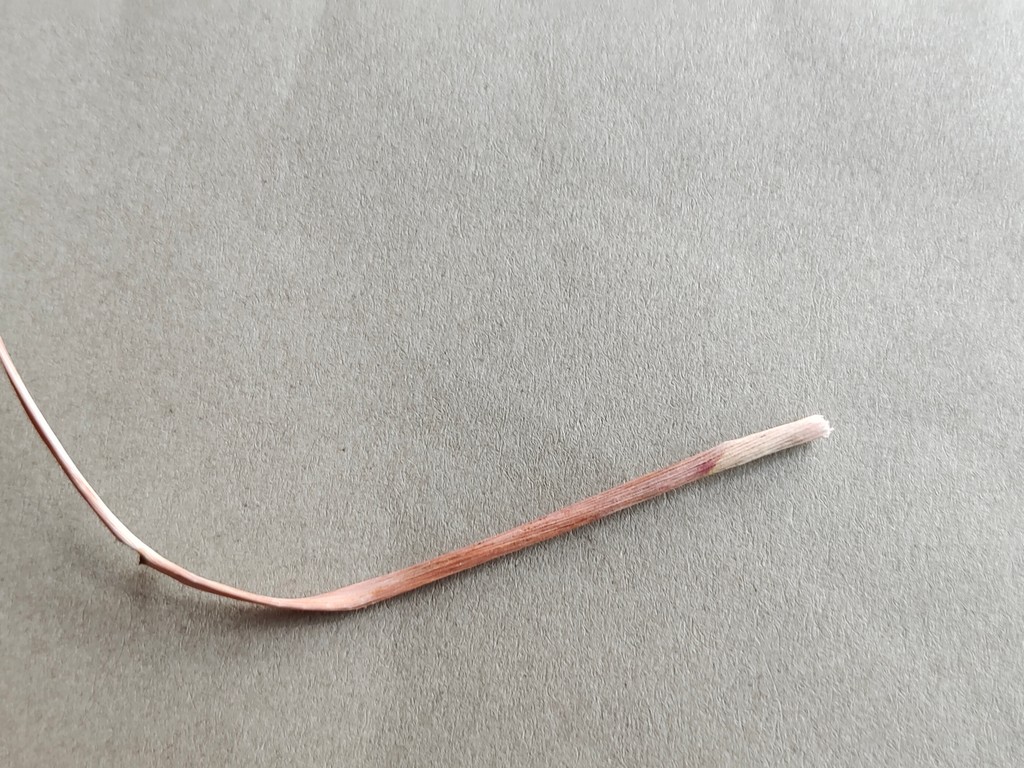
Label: Dried